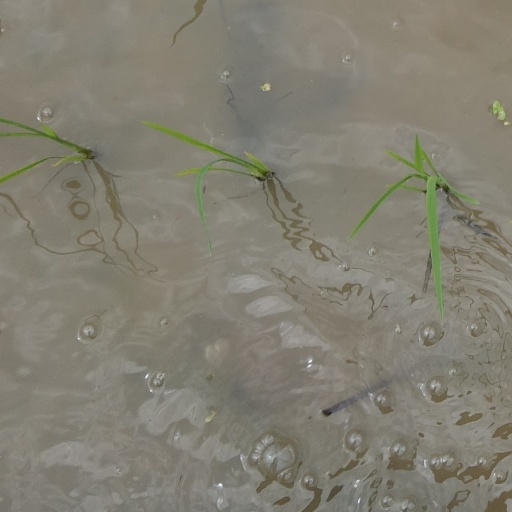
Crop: rice